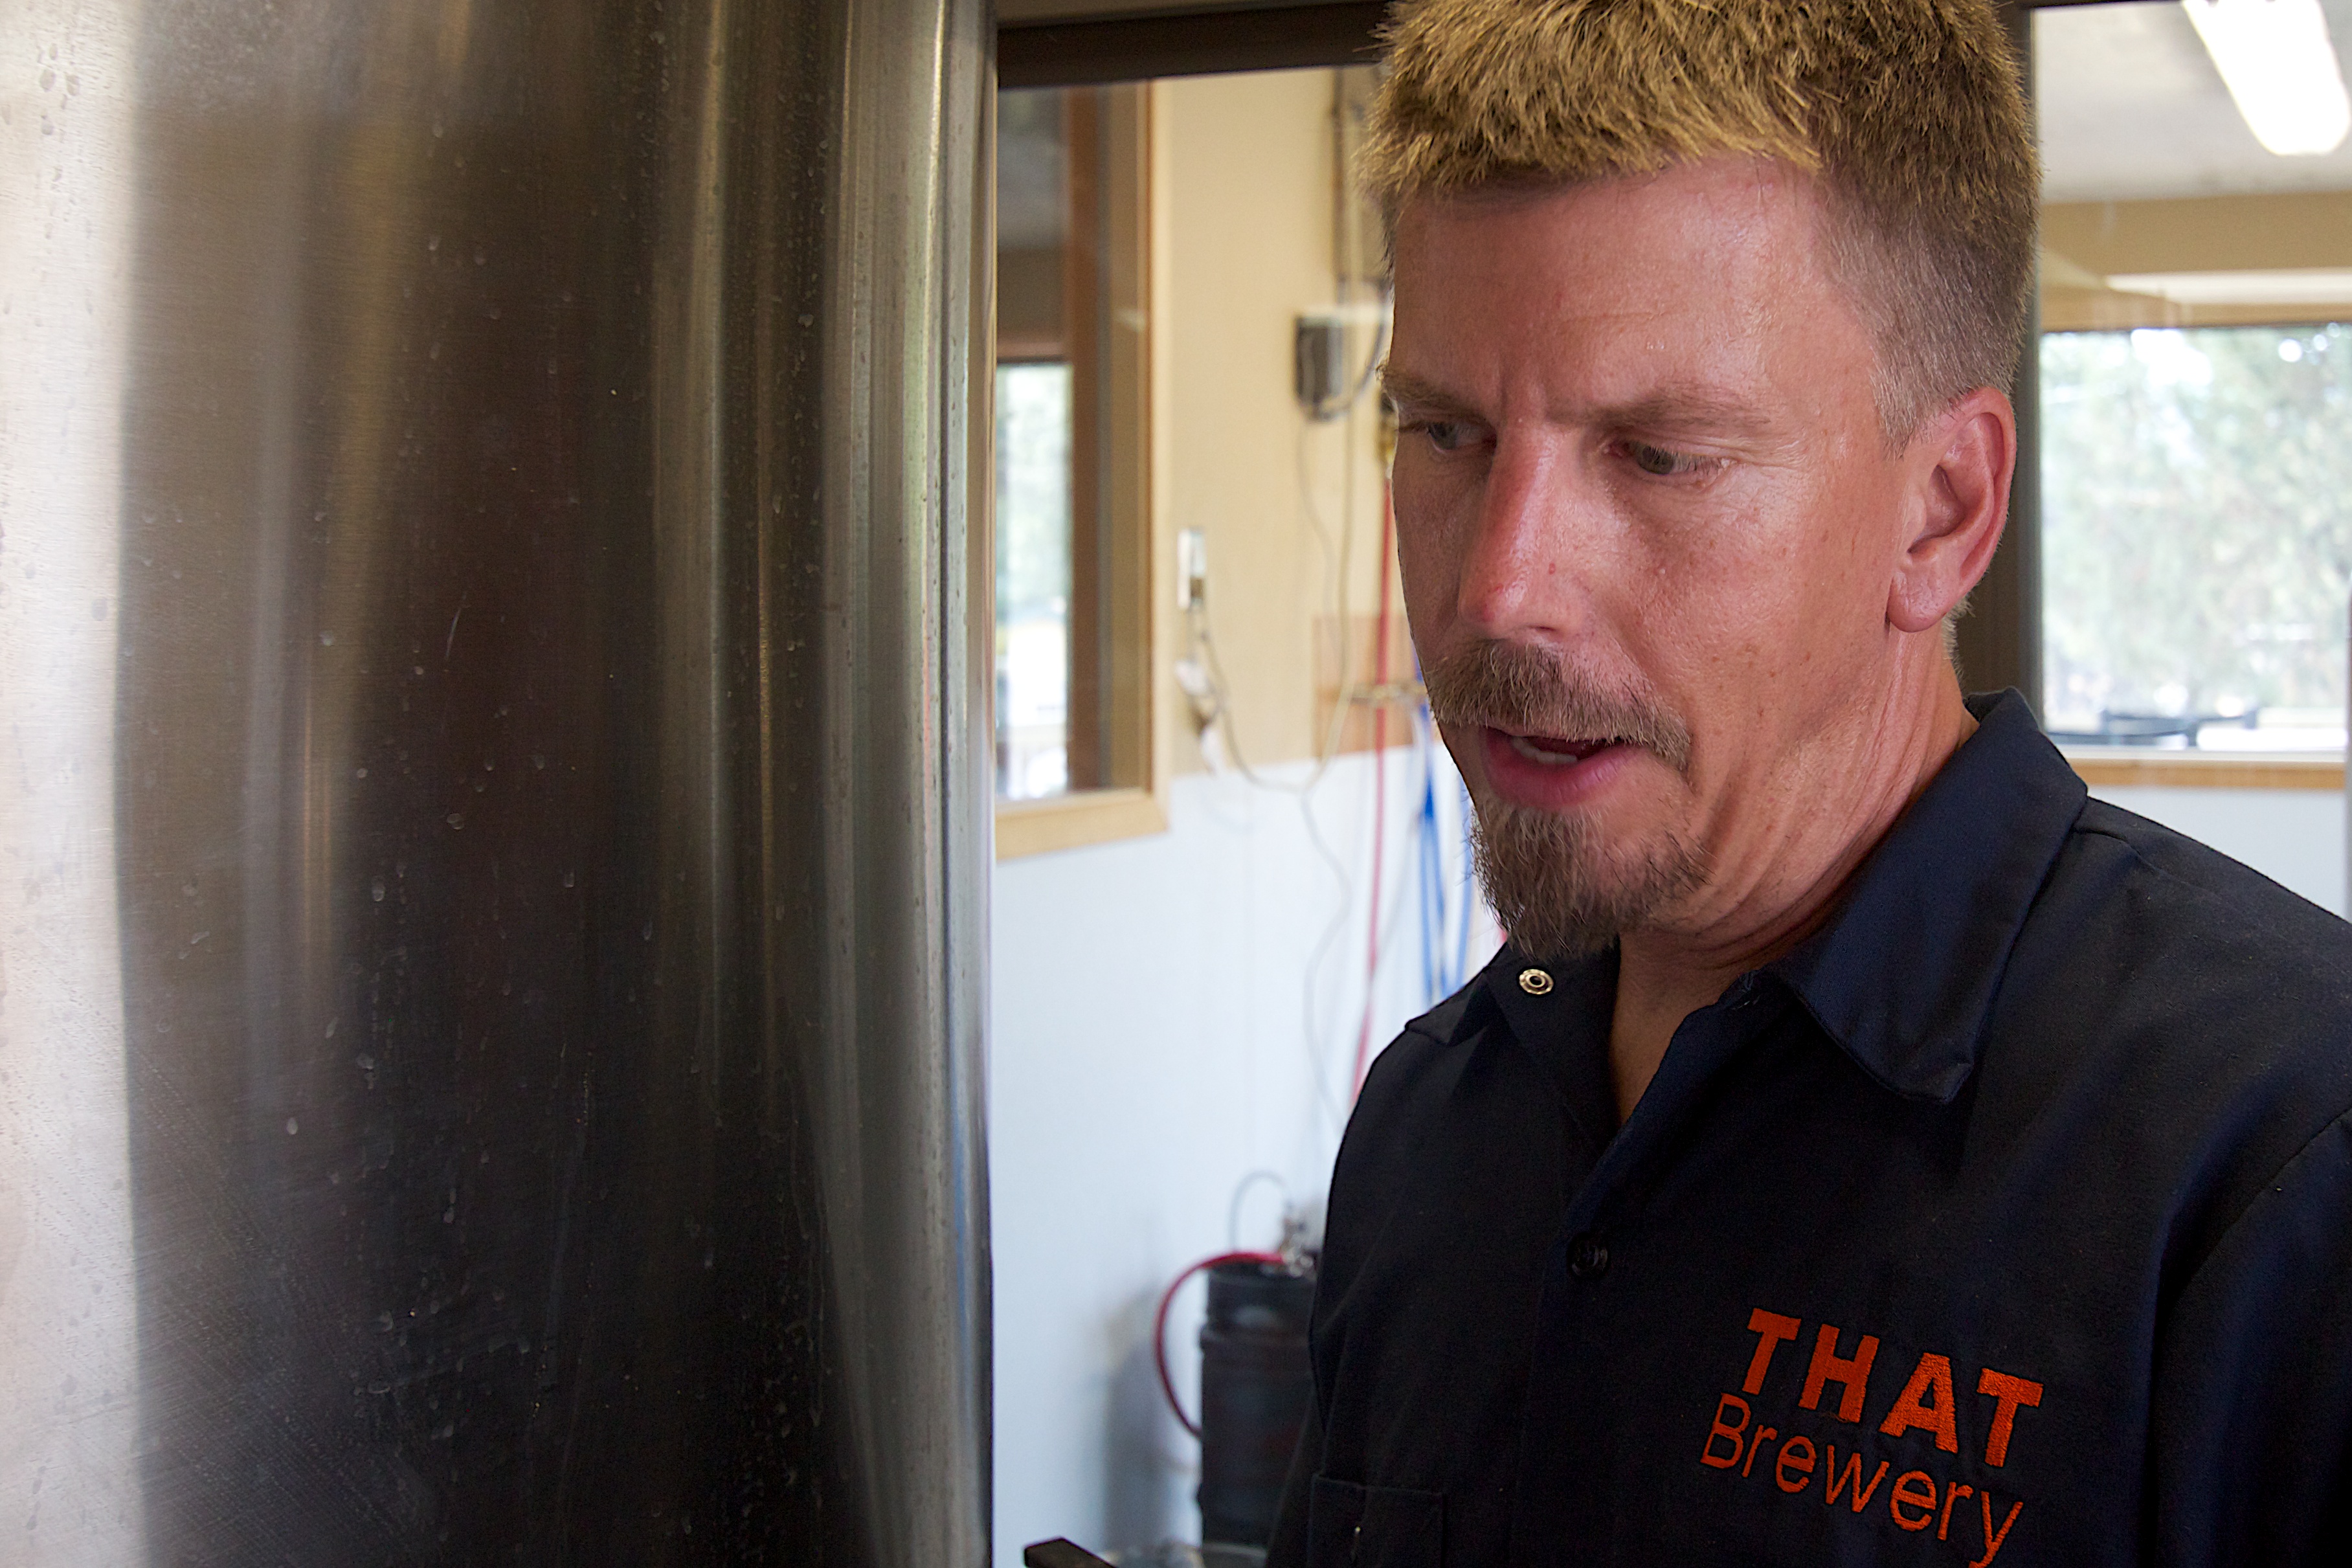
man, person, male, beard, thatbrewery, facial hair